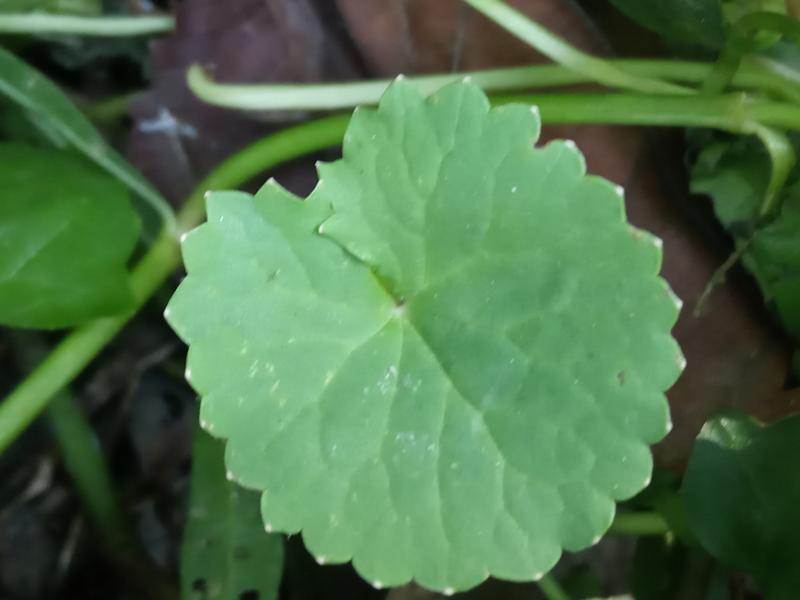
Weed species: Centella asiatica